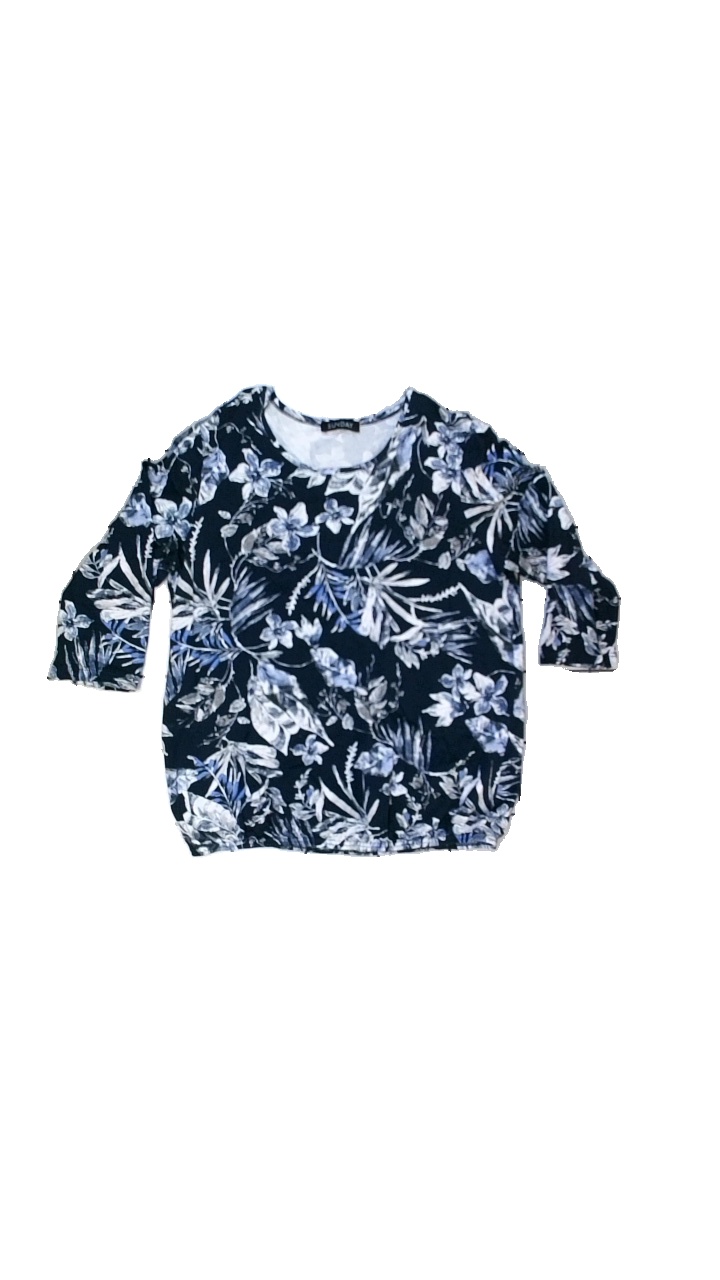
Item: Top (Ladies)
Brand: Sunday
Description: Blue top with floral print
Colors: Blue, White, Brown
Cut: Regular, C-collar
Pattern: Floral print
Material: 100% viscose
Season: Summer
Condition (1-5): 2
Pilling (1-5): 5
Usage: Reuse
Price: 50-100